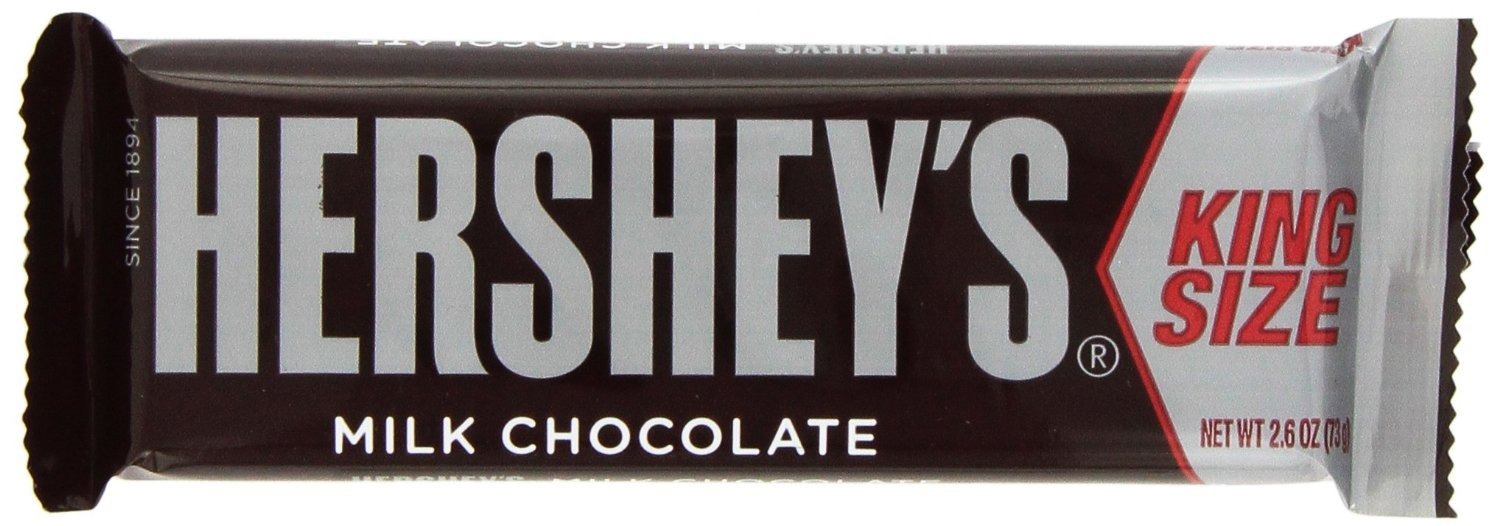
Item Name: Hershey's King Size Milk Chocolate Bar (2.6 Ounce, 18 Count) (2 Pack)
Bullet Point 1: Great for snacking, sharing, and gift-giving
Bullet Point 2: Milk chocolate candy
Bullet Point 3: Individually wrapped, king size bars
Product Description: Delicious, creamy Hershey’s Milk Chocolate goodness in a king size bar!
Value: 36.0
Unit: Count

Price: 32.49